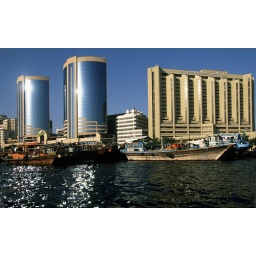
Traditional Arab boats or dhows along the creek in Dubai with Intercontinental Hotel and major bank buildings in background.